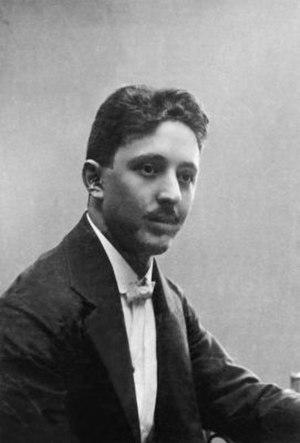
Károly Huszár, né le 10 septembre 1882 et décédé le 29 octobre 1941, est un homme d'État hongrois.